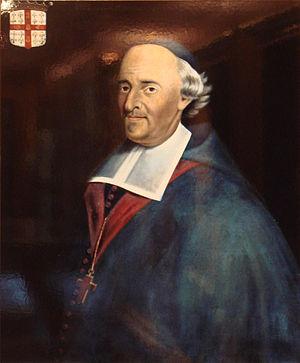
Montmorency est un nom de famille, un toponyme et un mot qui désigne certaines spécialités culinaires.
L’Université Laval est l'une des plus grandes universités au Canada. Elle a été fondée en 1852 à l'initiative du Séminaire de Québec, lui-même fondé en 1663, et constitue ainsi le plus ancien établissement d’enseignement supérieur francophone en Amérique, et la sixième plus ancienne université du Canada.